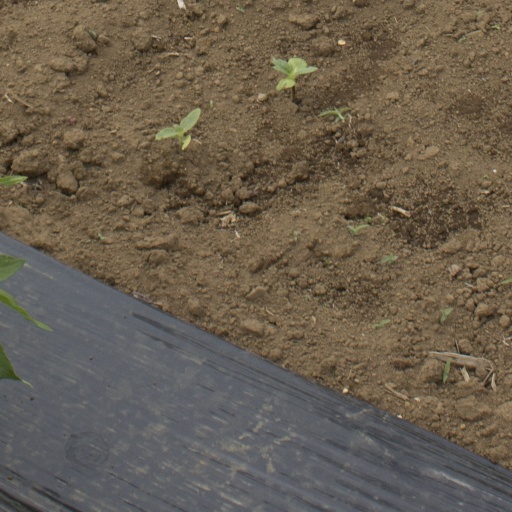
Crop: Jerusalem artichoke